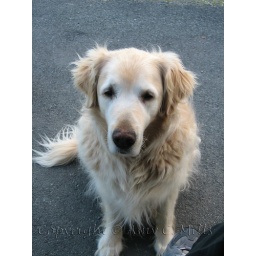
A friendly dog near the Leigh fish 'n' chip shop.